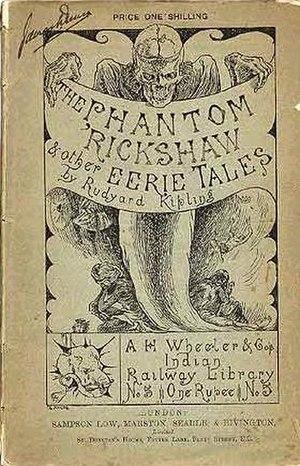
L'Homme qui voulut être roi est une nouvelle de Rudyard Kipling parue en 1888. Elle raconte l'histoire de deux aventuriers britanniques peu scrupuleux du Raj britannique, qui projettent de devenir rois du Kafiristan, une région reculée de l'Afghanistan. La nouvelle a été publiée pour la première fois dans The Phantom 'Rickshaw and Other Tales. Elle est également parue dans Wee Willie Winkie and Other Child Stories, ainsi que dans de nombreux autres recueils de nouvelles de l'auteur. Enfin, elle a été adaptée sur différents supports à plusieurs reprises.